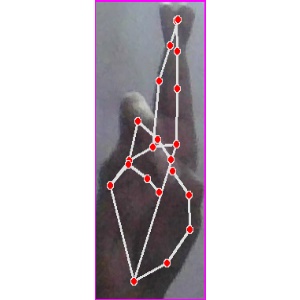
अक्षर: र